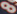
Number: 8